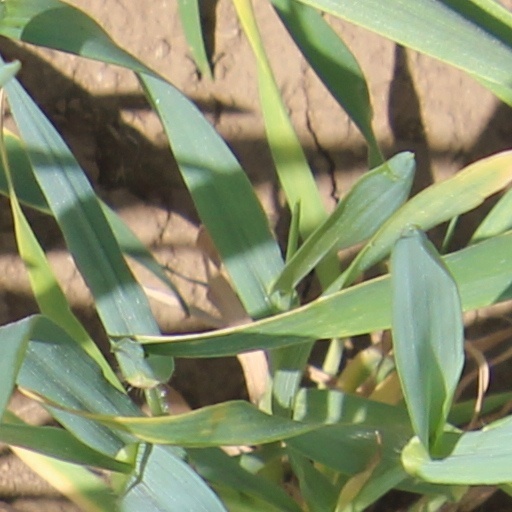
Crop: wheat